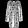
Label: Dress